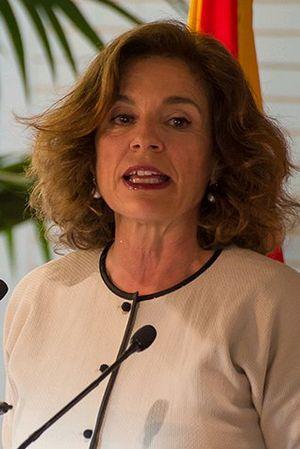
Ángel Garrido García [ˈãŋxɛl ɣaˈriðo ɣaɾˈsia], né à Madrid le 7 avril 1964, est un homme politique espagnol membre de Ciudadanos.